Pomeroy Wills Powers

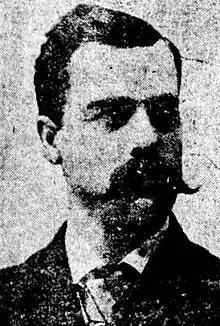

Pomeroy Wells Powers (February 19, 1852 – December 3, 1916) was an attorney and property developer in Kansas City, Kansas, and Los Angeles, where he was president of the Los Angeles City Council from 1900 to 1902.